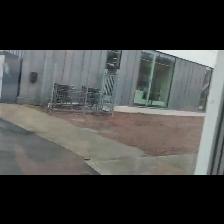
Label: NonHuman